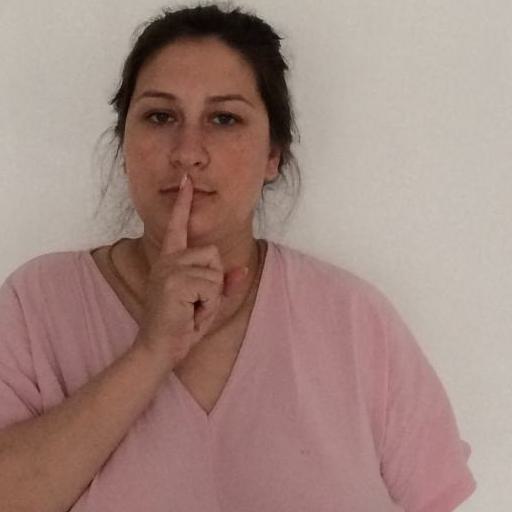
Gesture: mute